Joseph Buckner Killebrew

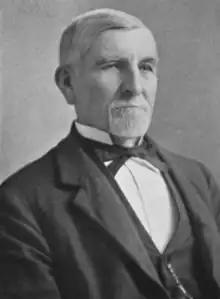

Joseph Buckner Killebrew was born in Montgomery County, Tennessee on May 29, 1831. When he was four years old, his mother died, and he was raised by a succession of relatives. He attended college and was deeply interested in education, agriculture, and geology. In 1851, he entered Franklin College in middle Tennessee, but soon exhausted his funds. He accepted a position teaching mathematics at the Clarksville school of John D. Tyler. In 1853, a family friend offered to finance his college education at the institution of his choice. He chose the University of North Carolina at Chapel Hill, where he graduated second in his class in June 1857. He was a member of the Philanthropic Society while at UNC.